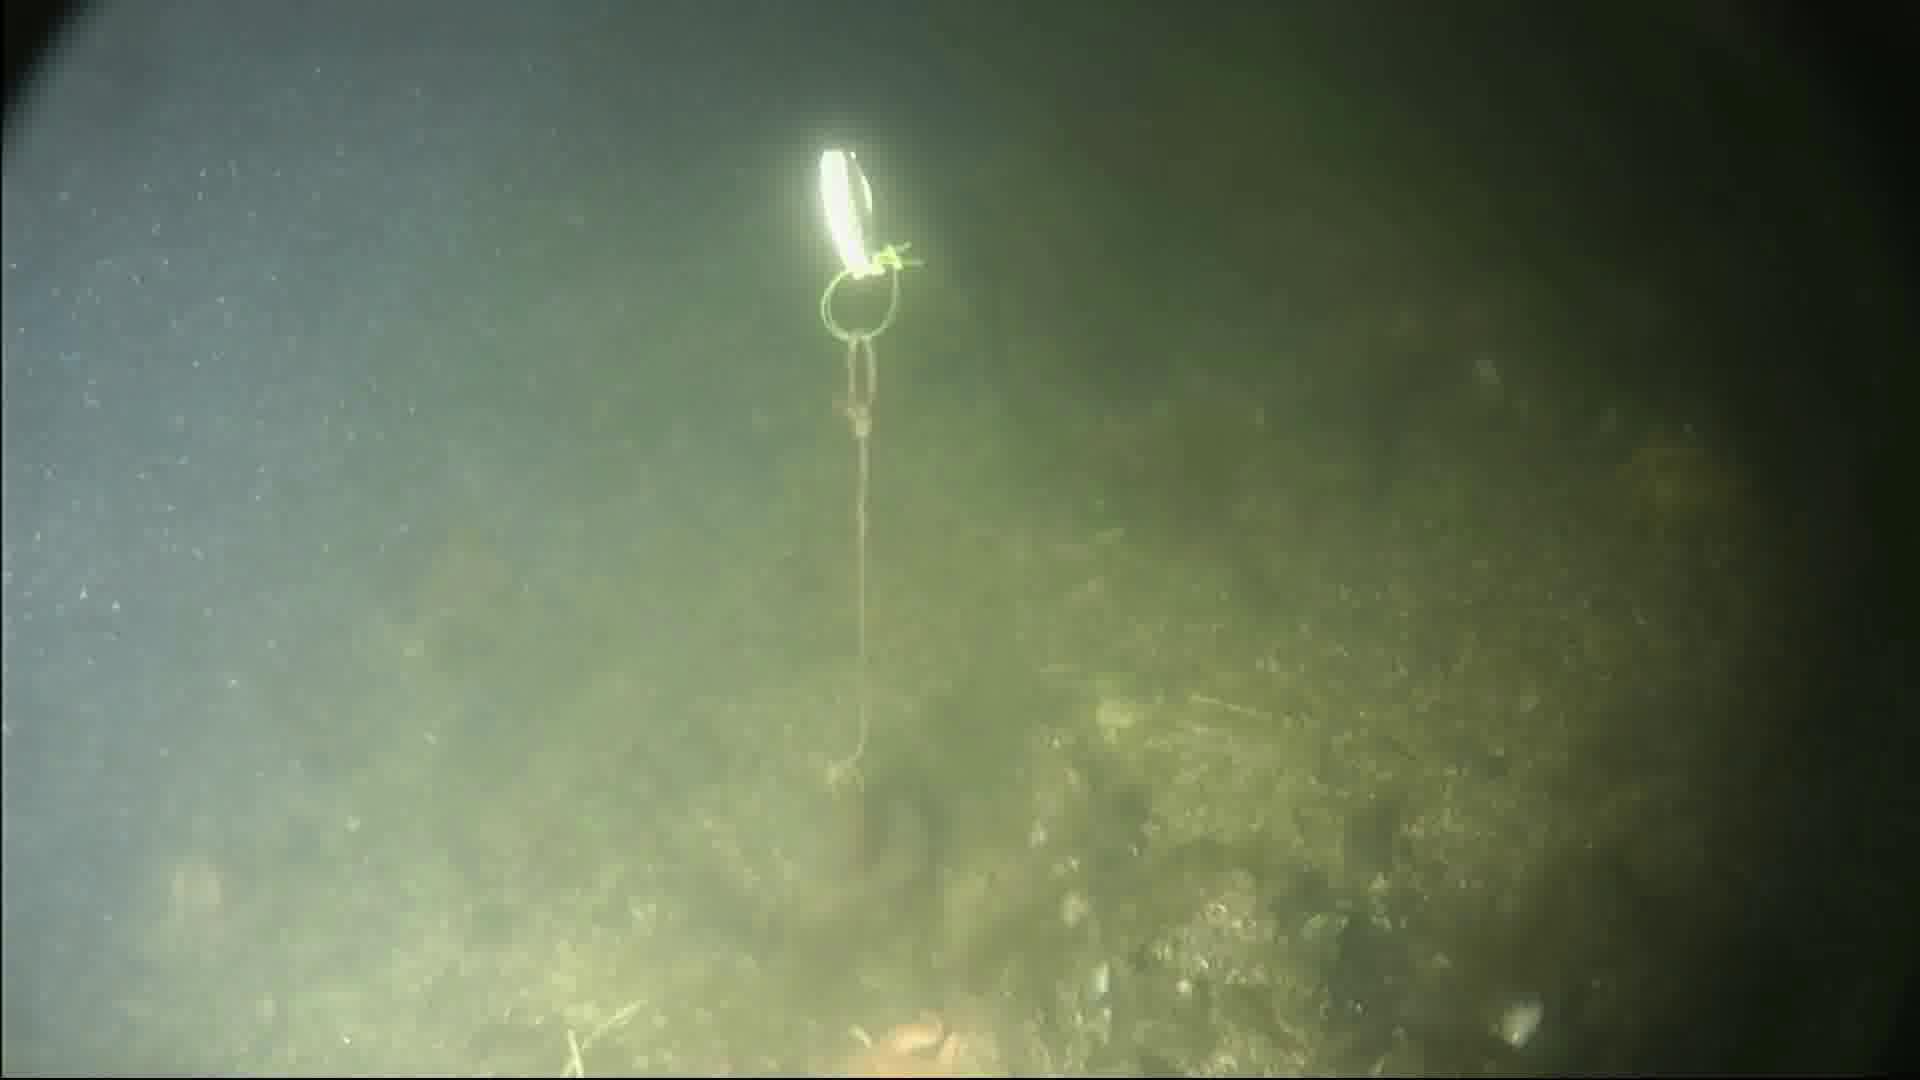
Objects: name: fish
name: starfish
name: crab